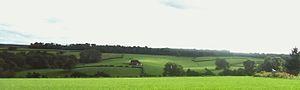
bocage avesnois
L'arrondissement d'Avesnes-sur-Helpe, appelé communément « Avesnois », est une division administrative française située dans le département du Nord, en région Hauts-de-France. L'Avesnois est le seul arrondissement départemental dont les limites se confondent avec celles d'un pays traditionnel et d'un pays d'aménagement du territoire constitué en EPCI.